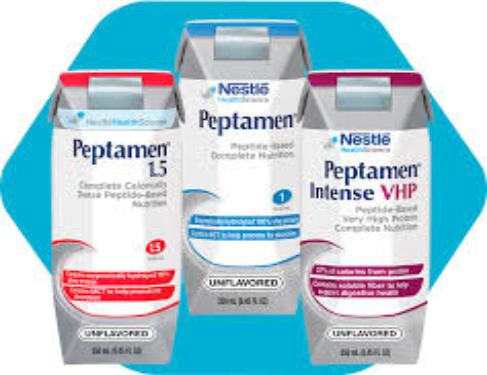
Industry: Food